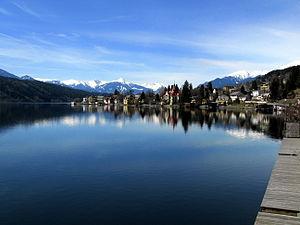
Millstatt am See est une commune autrichienne du district de Spittal an der Drau en Carinthie. Située en bordure du lac Millstätter, c'est une destination touristique renommée.